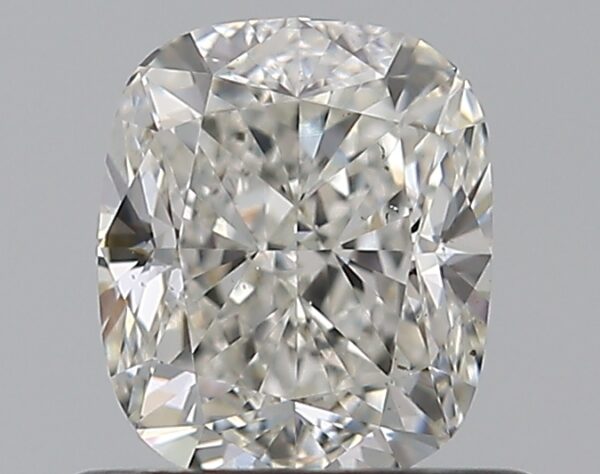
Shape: cushion
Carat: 0.7
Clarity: VS2
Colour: H
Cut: VG
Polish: EX
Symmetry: VG
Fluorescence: N
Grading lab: GIA
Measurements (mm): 5.41 x 4.57 x 3.28